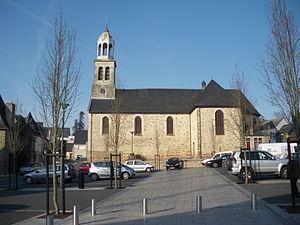
Place du marché de Vern avec en fond l'église St Martin.
Vern-sur-Seiche est une commune française située dans le département d'Ille-et-Vilaine, en région Bretagne.